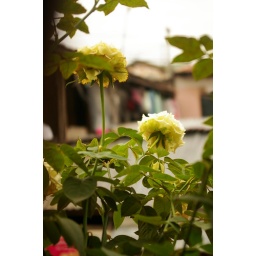
took this picture of two roses in a house beside the railway...